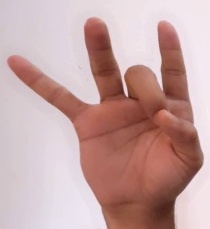
ASL sign: 8